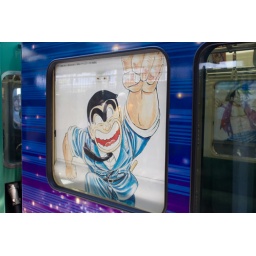
Manga in train window